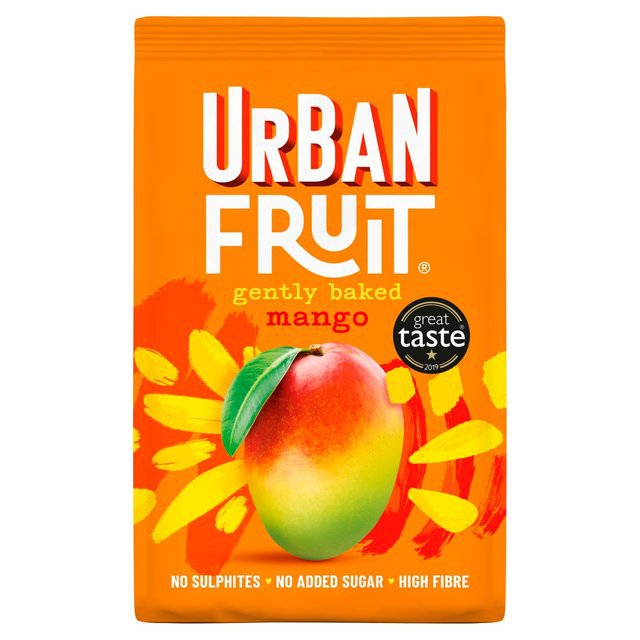
Label: Mango